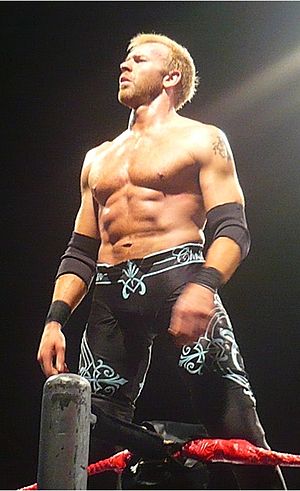
Jason Reso
Jason Reso, her som Christian ved RAW 16th
Jason William Reso er en canadisk professionel wrestler der arbejder for World Wrestling Entertainment under navnet Christian. Han er også kendt for sit arbejde for TNA, under navnet Christian Cage.